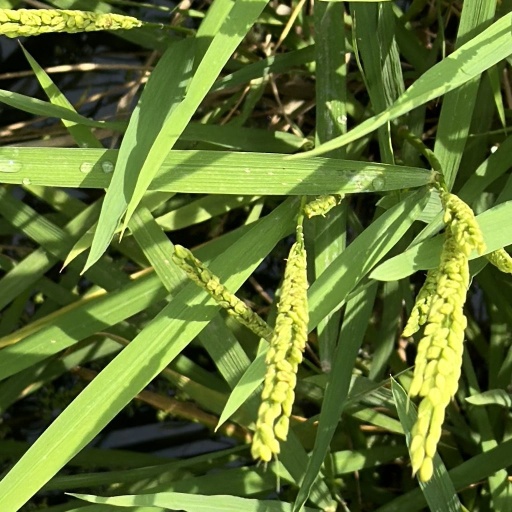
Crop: rice